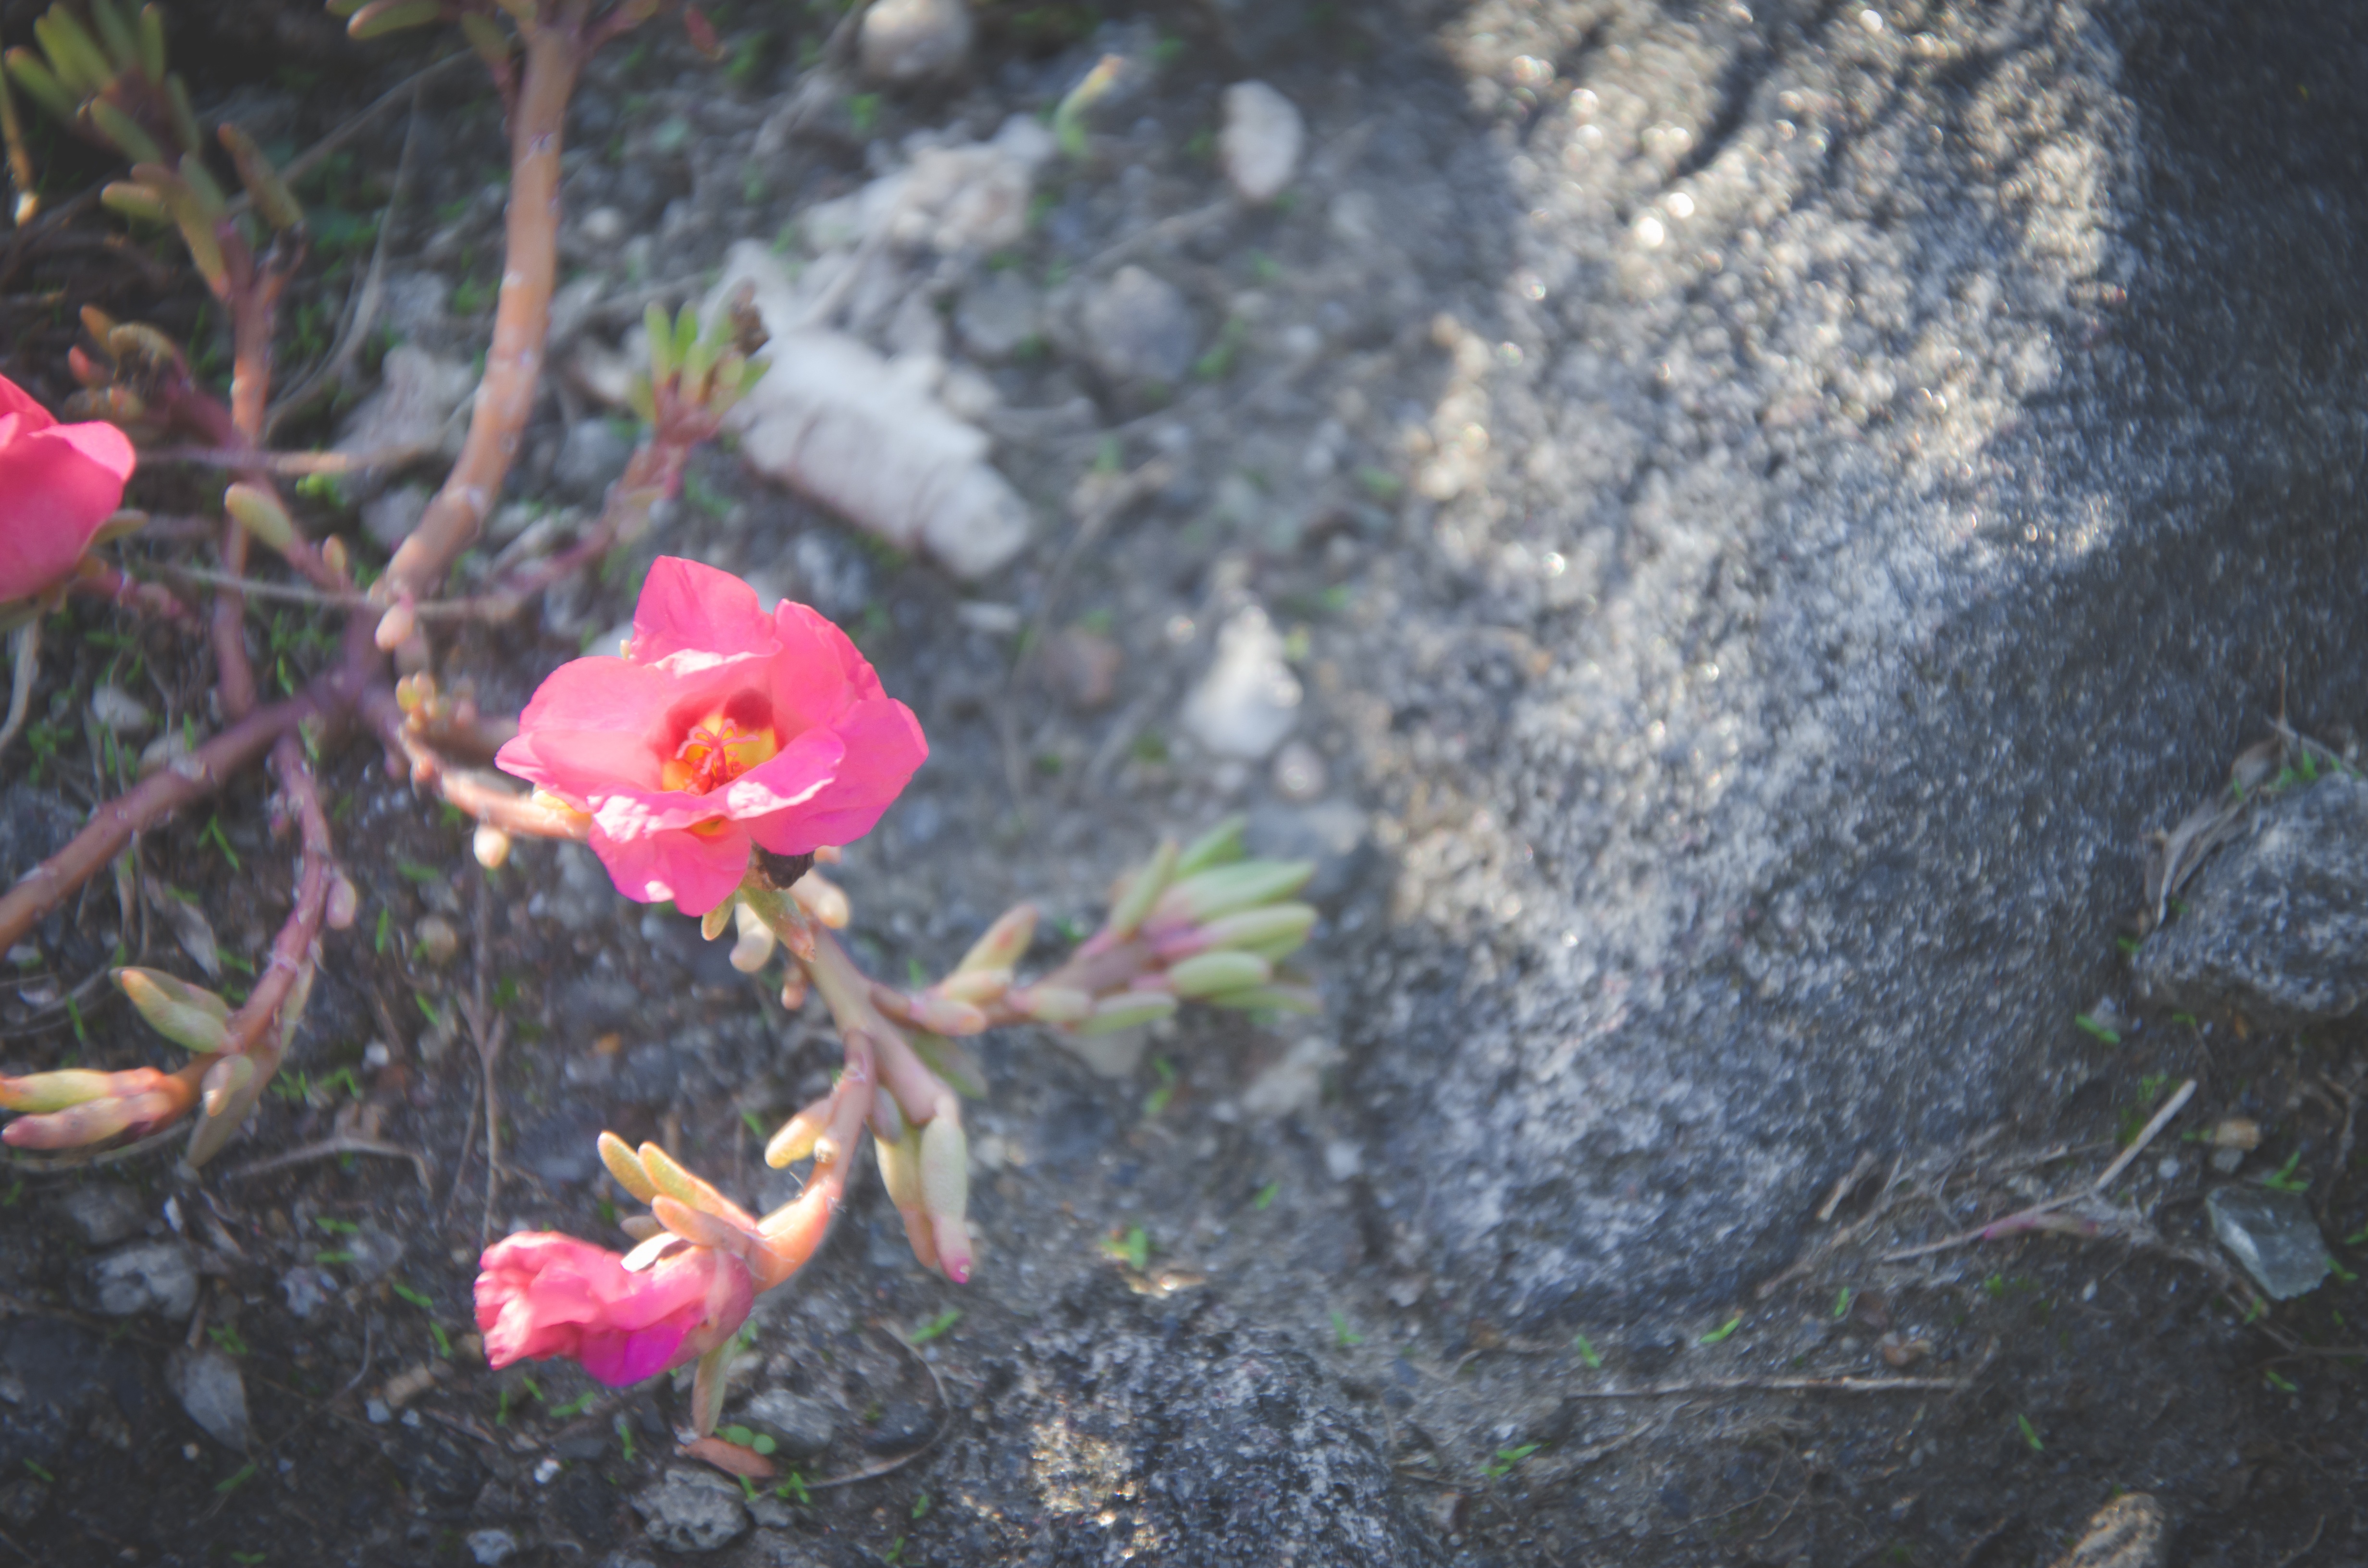
plant, leaf, flower, botany, flora, wildflower, flowering plant, land plant